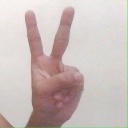
अक्षर: क